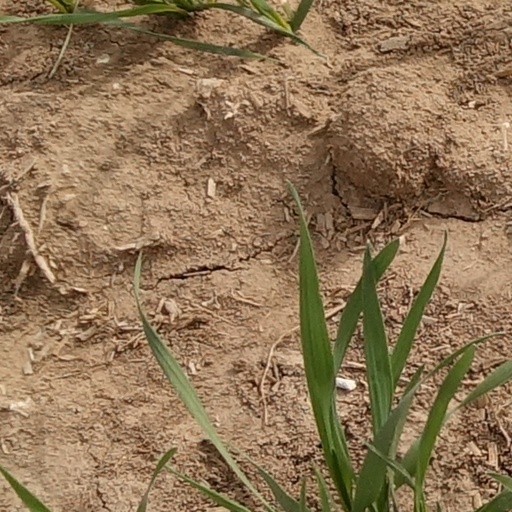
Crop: wheat